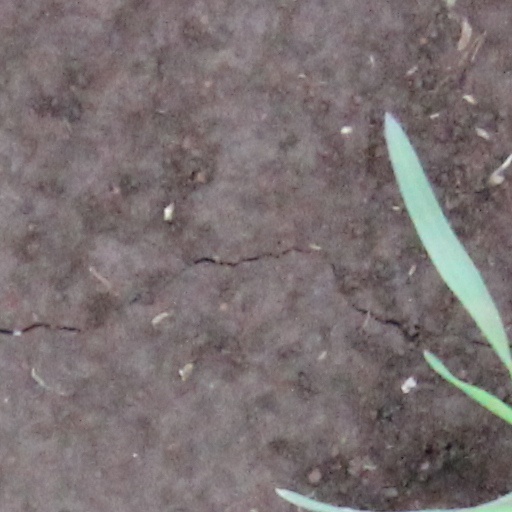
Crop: wheat